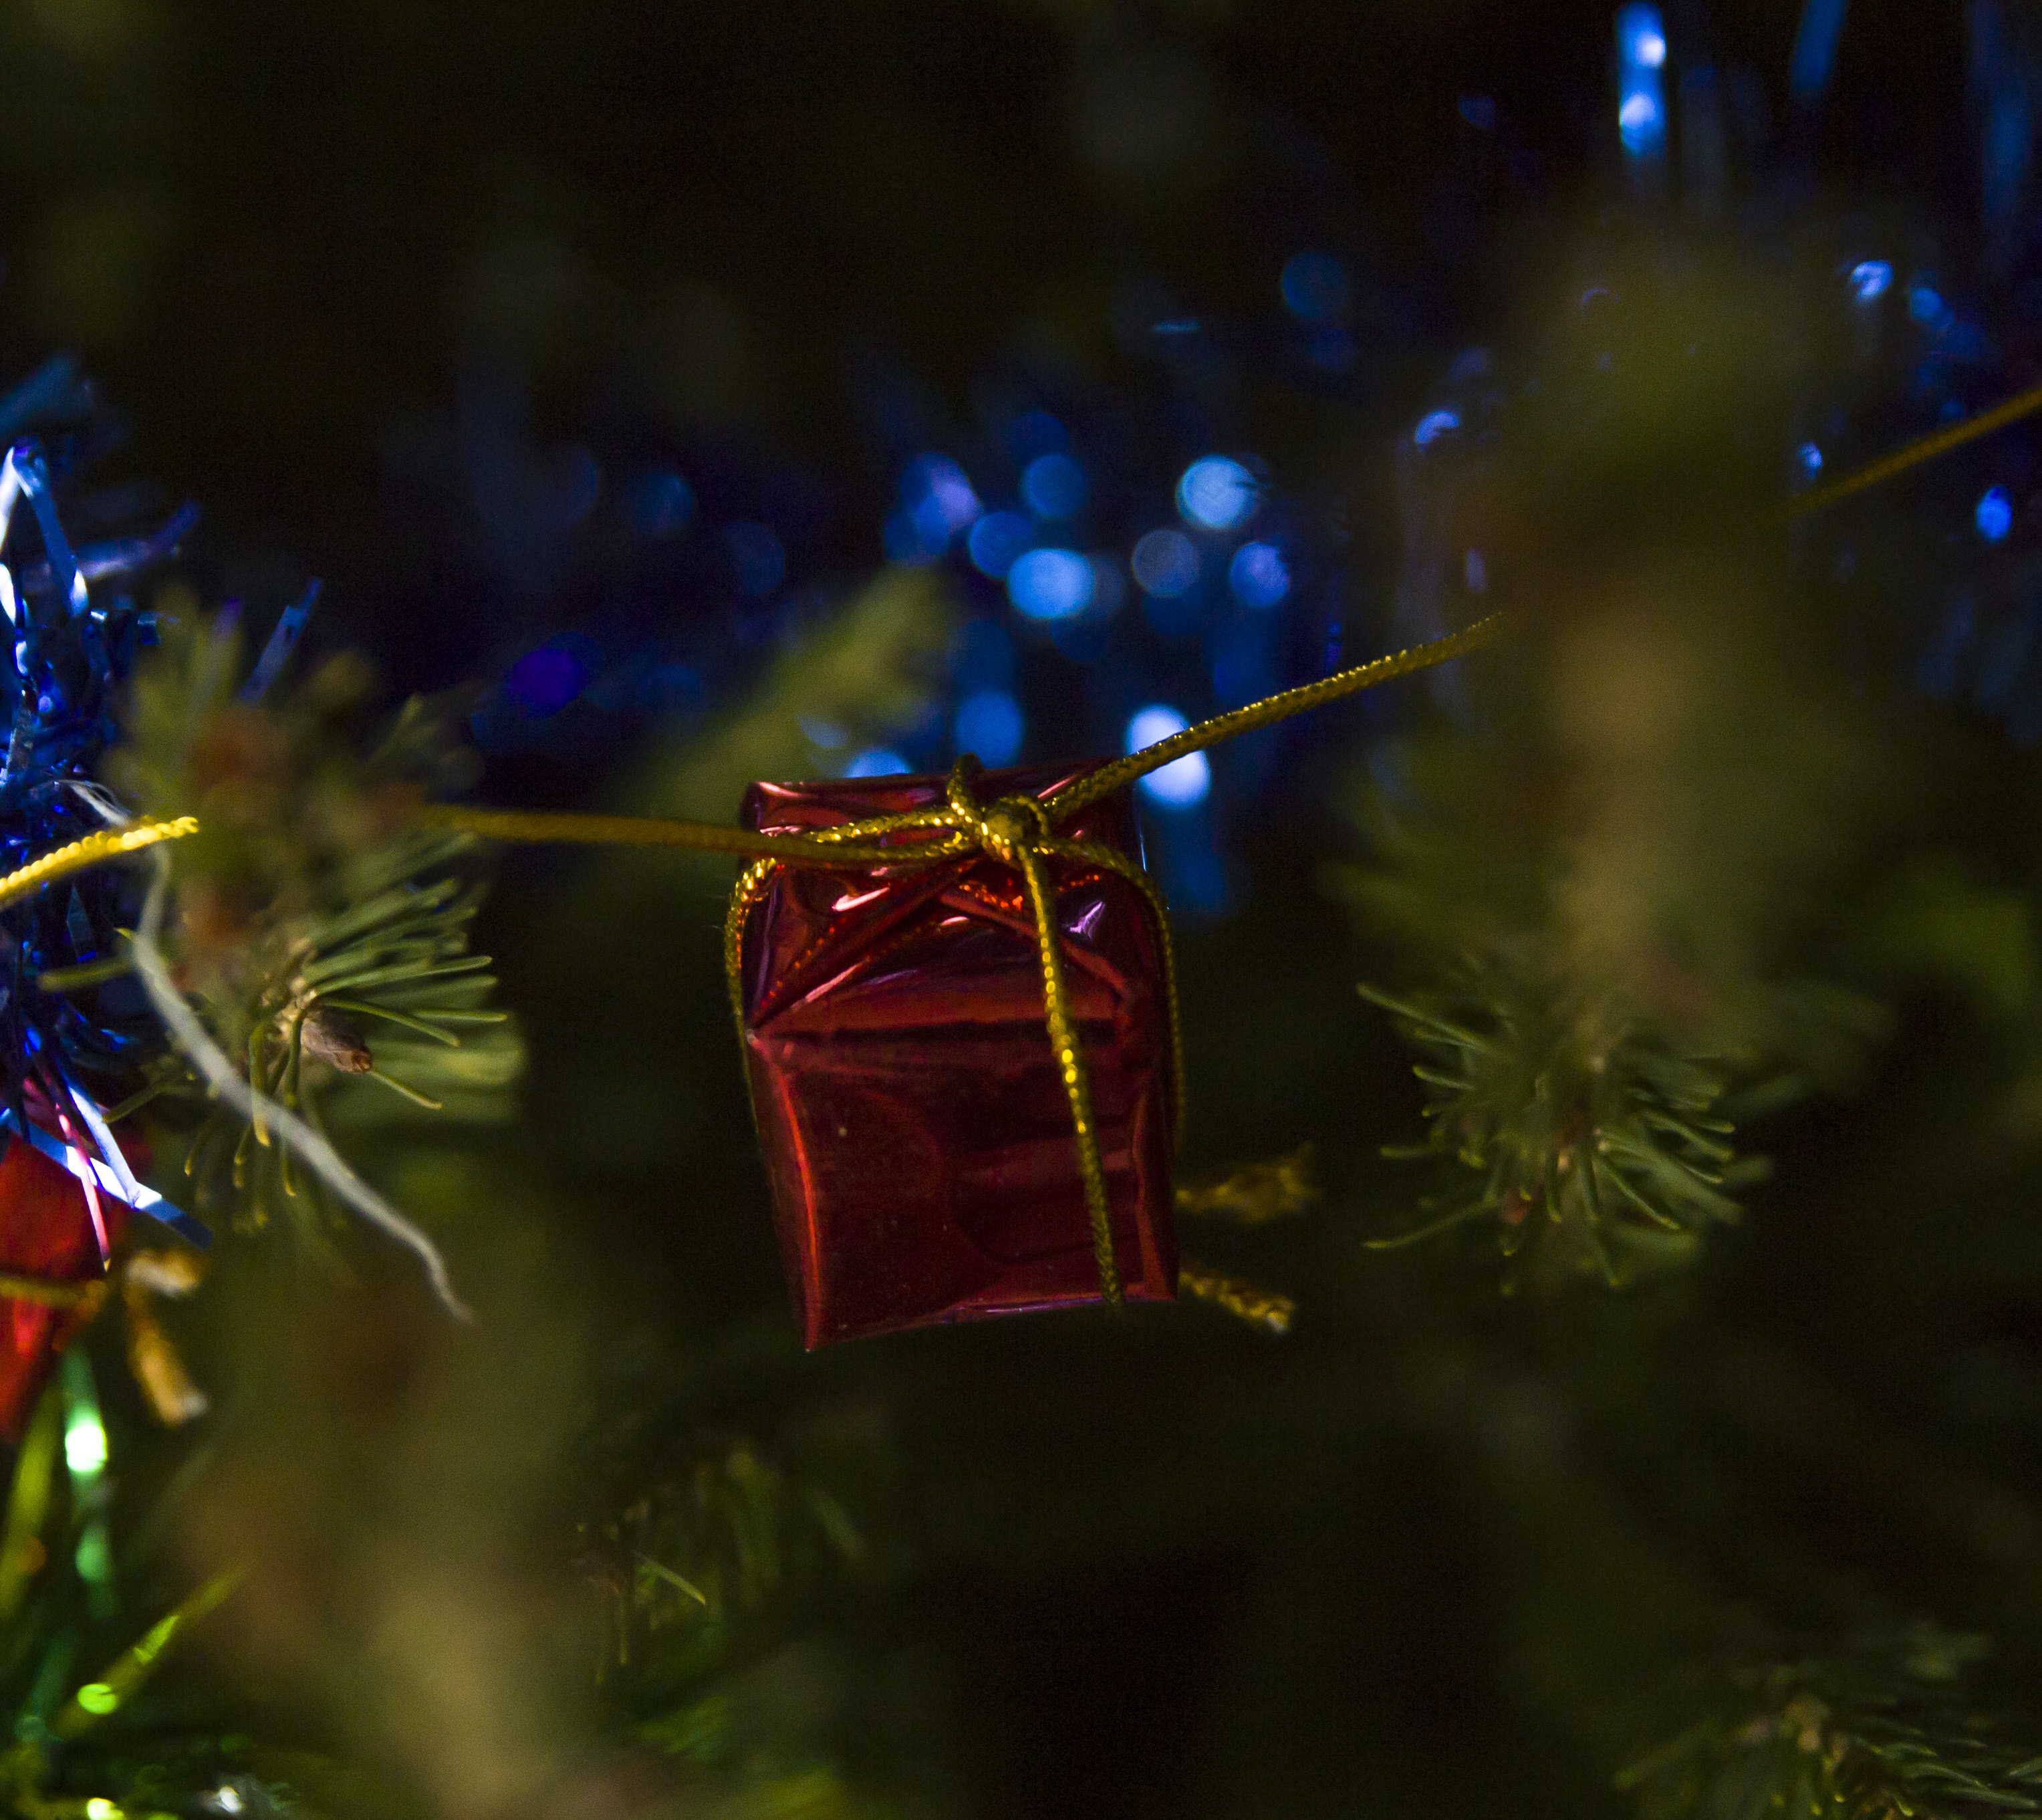
secret, home, feast, day, gratis, light, pine, decoration, happy, christmas decoration, majorelle blue, christmas ornament, christmas, electric blue, Holiday ornament, evergreen, christmas tree, christmas eve, conifer, ornament, pine family, fictional character, christmas lights, fir